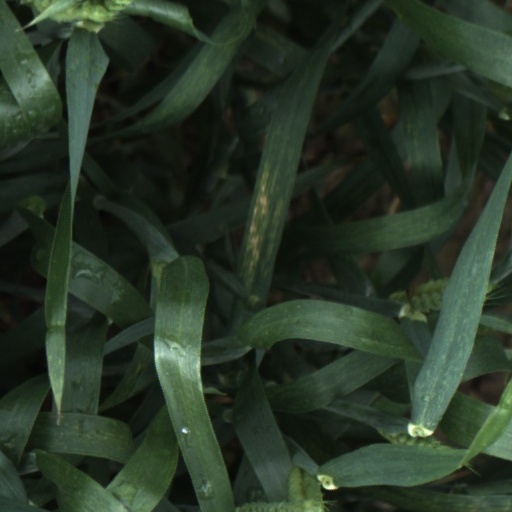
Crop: wheat